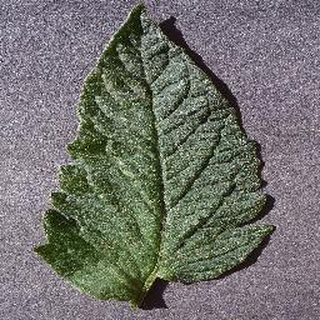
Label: healthy_tomato